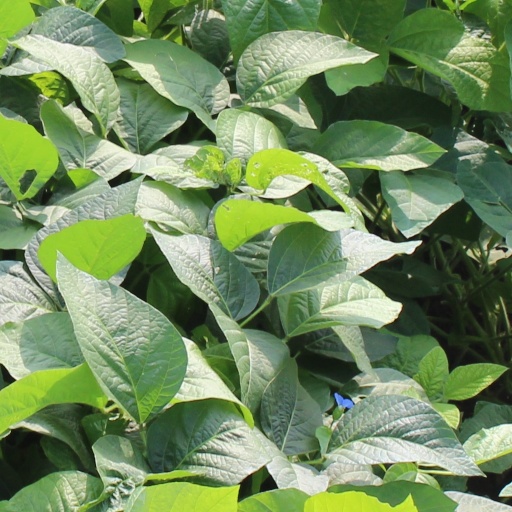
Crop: soybean